Tilburg

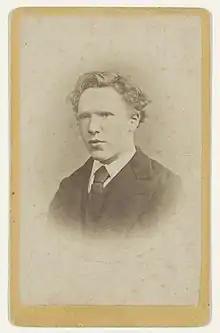
Vincent van Gogh, 1873

The local football team is Willem II, named in remembrance of King William II.